Vickers Valiant

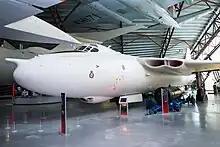
Forward view of preserved Vickers Valiant XD818 at Royal Air Force Museum Midlands

The Valiant was based on contemporary aeronautical knowledge with no advanced untried aerodynamics that required proving with scaled-down research aircraft or lengthy research and development. As a result George Edwards described the Valiant appropriately and simply but using his own, mostly original, idiom as an "unfunny" aircraft.